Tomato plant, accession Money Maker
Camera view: horizontal (90 deg, fisheye); turntable rotation: 180 degrees
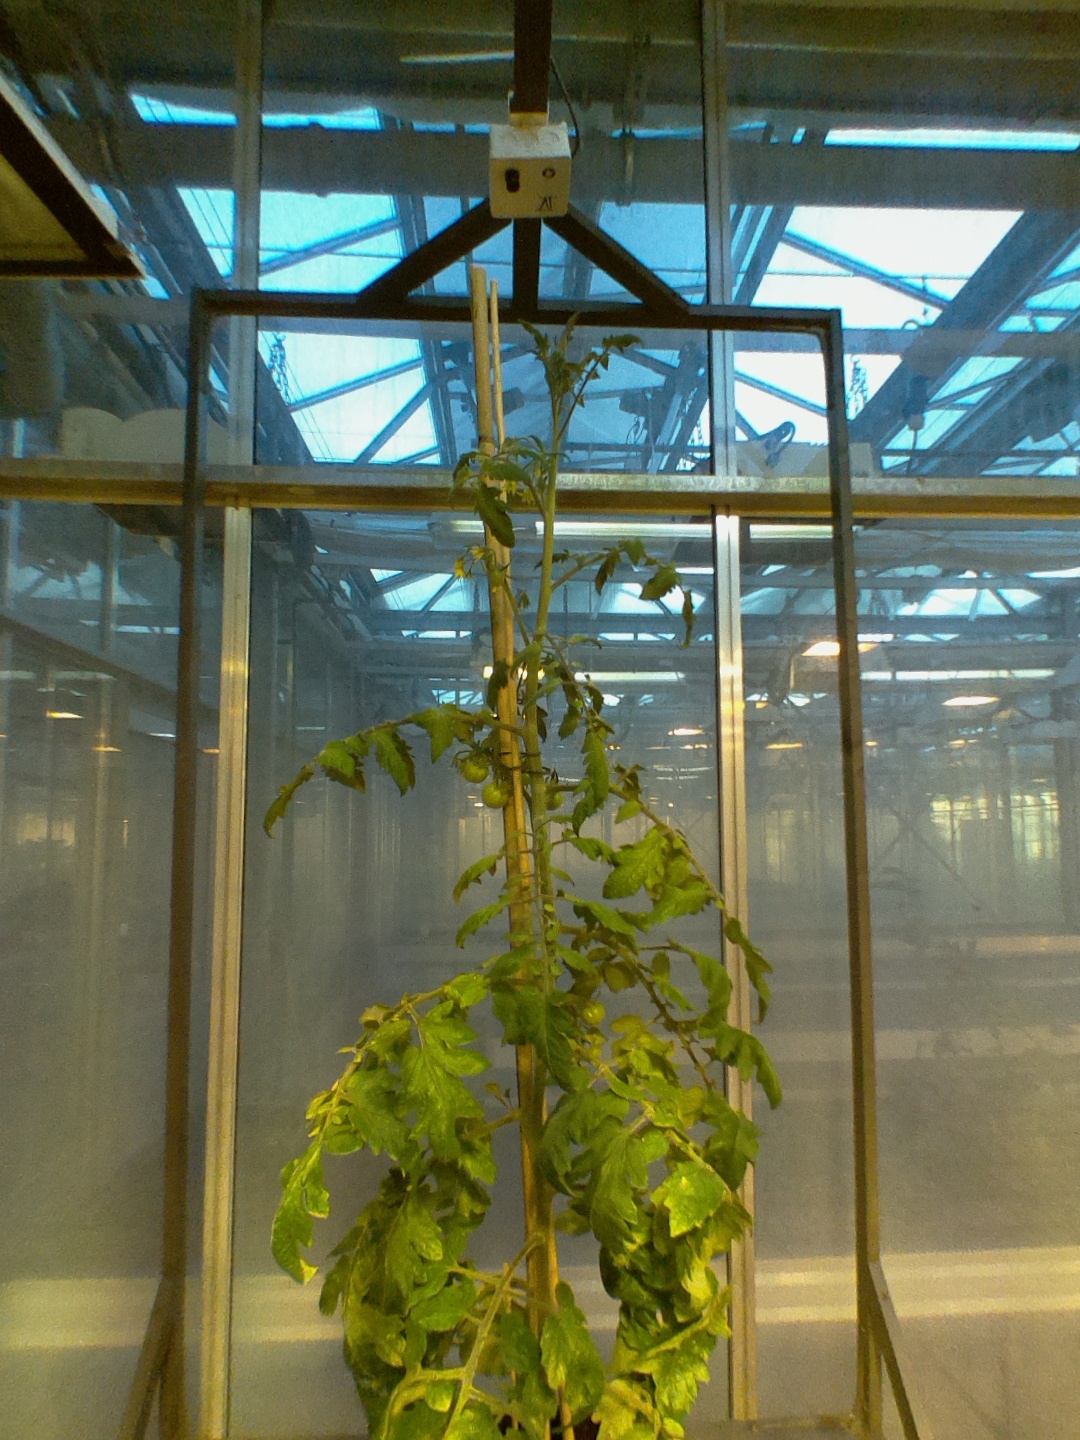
BBCH growth stage 73: 30%-40% of final fruit size